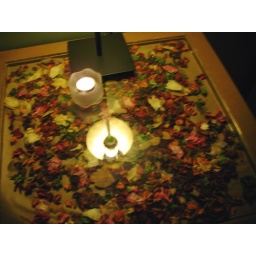
dried flower petals under glass on table